Real Madrid CF

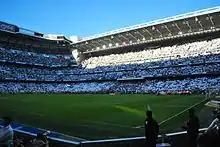
Real Madrid fans displaying the white of their club before "El Clásico". Real Madrid fans also often wave Spanish flags at "El Clásico" games.

Raúl holds the record for most appearances with Real Madrid, with 741 appearances from 1994 to 2010. Iker Casillas comes second with 725 appearances, followed by Manuel Sanchis Jr., having played 710 times. The record for a goalkeeper is held by Iker Casillas, with 725 appearances. With 63 goals, Cristiano Ronaldo has scored the most international goals while playing for the club. Meanwhile, Sergio Ramos has accumulated the most caps while playing for the club, with 176.